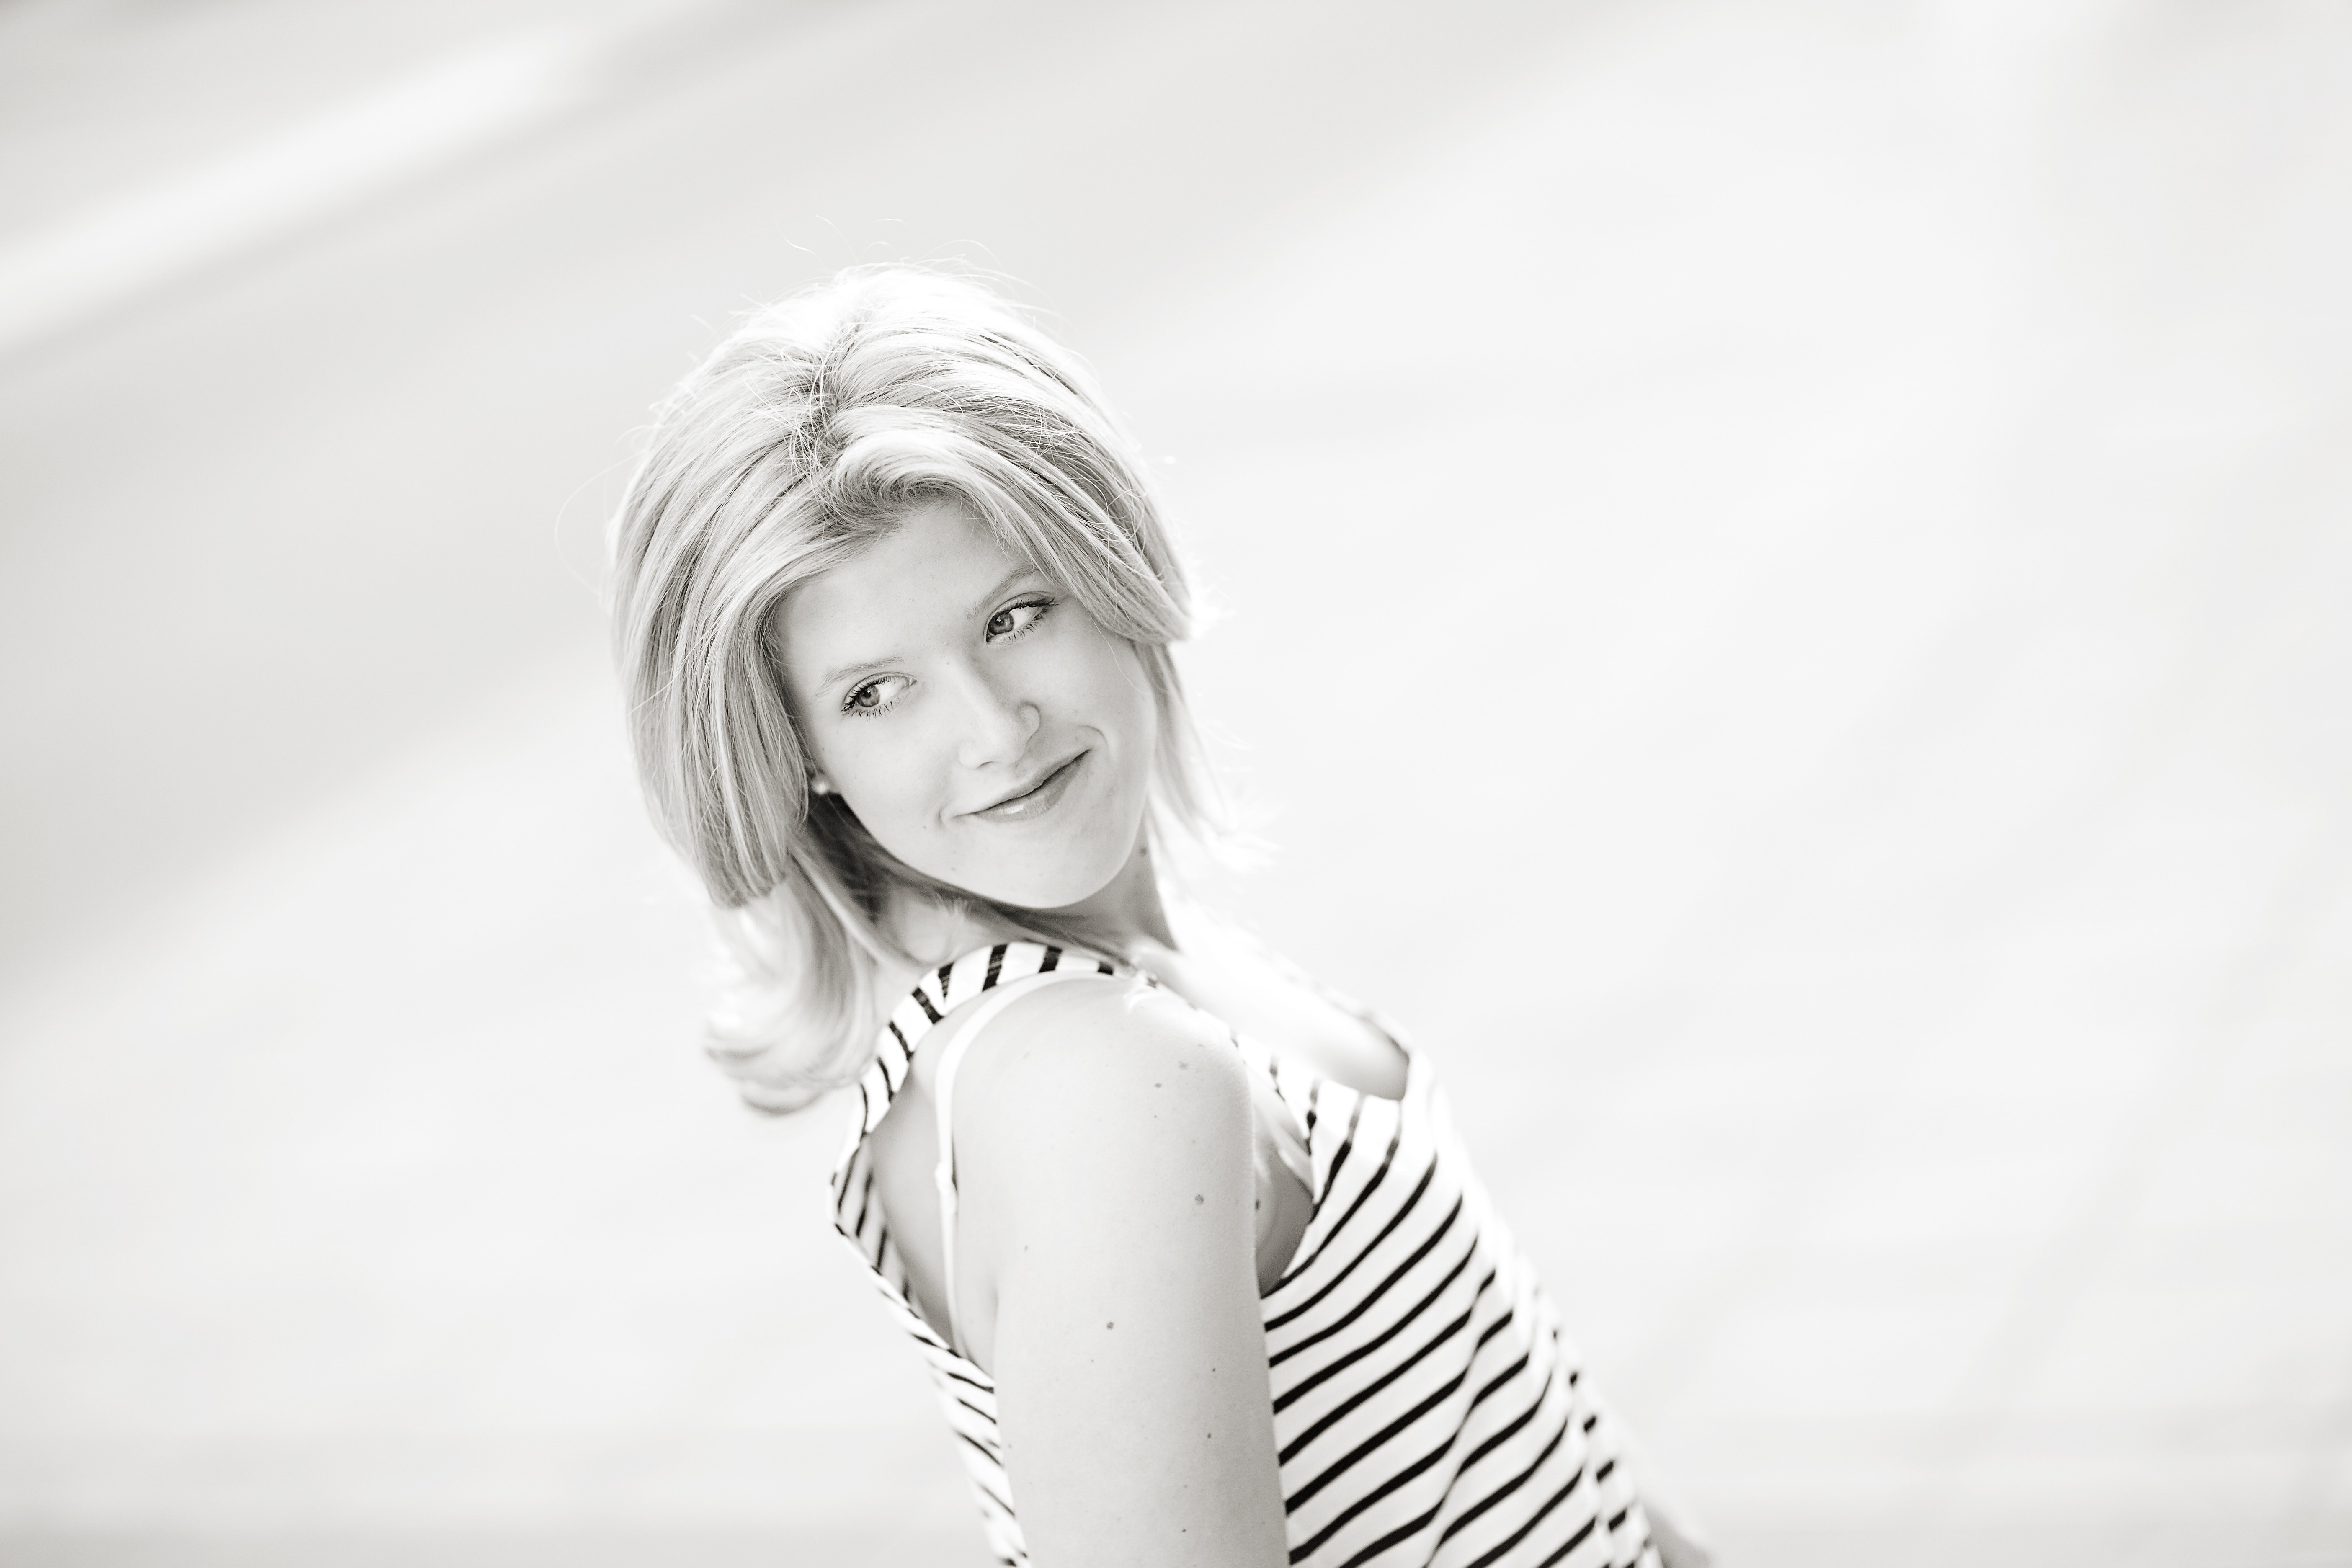
hair, white, face, photograph, black, black and white, blond, beauty, hairstyle, monochrome, lip, monochrome photography, portrait, skin, photo shoot, photography, eye, portrait photography, shoulder, model, long hair, smile, style, flash photography